Burak Çalık

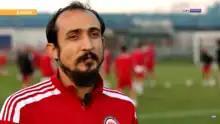
Burak Çalık

Burak Çalık (born 5 February 1989) is a Turkish former footballer who played as a striker.